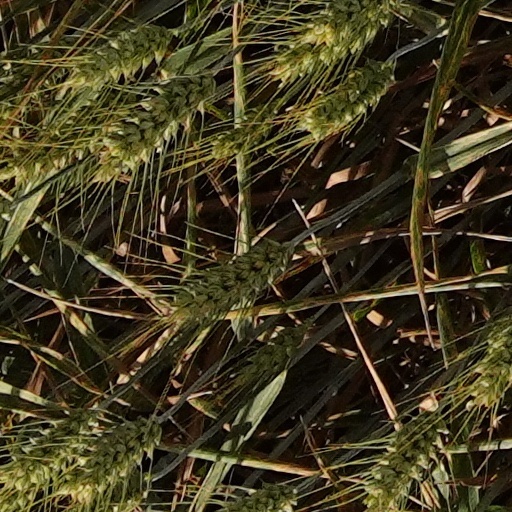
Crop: wheat